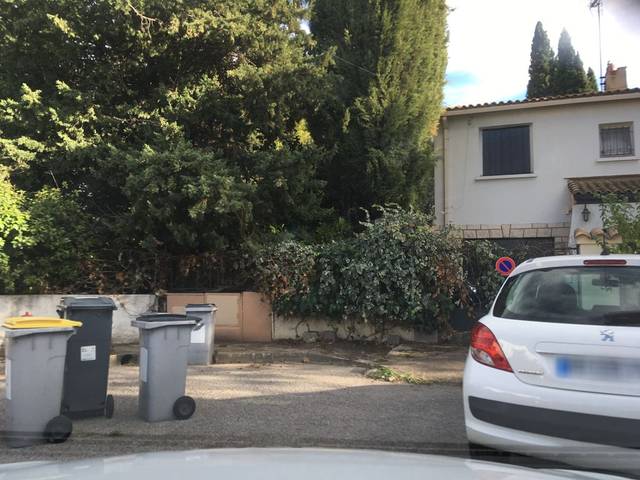
Region: France
Coordinates: 43.6, 3.857